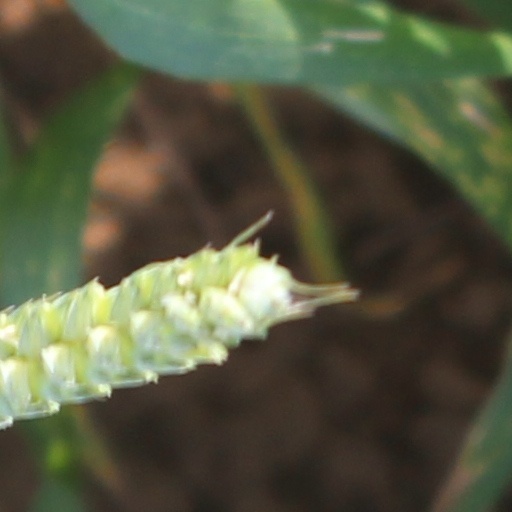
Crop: wheat